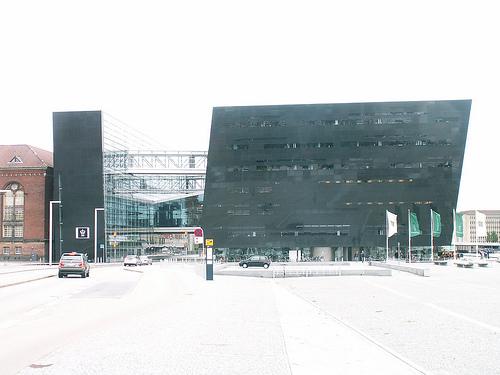
Weather: snow or frosty